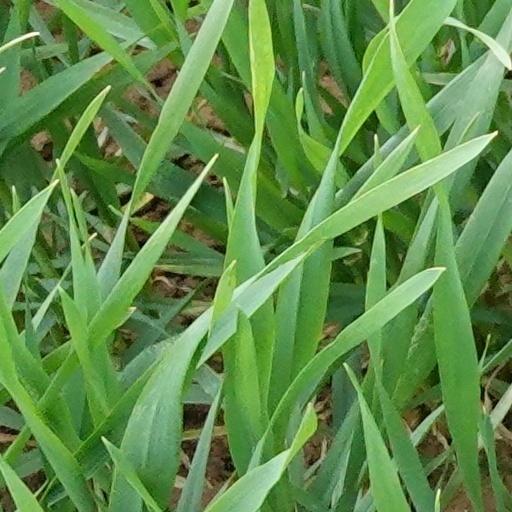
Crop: wheat